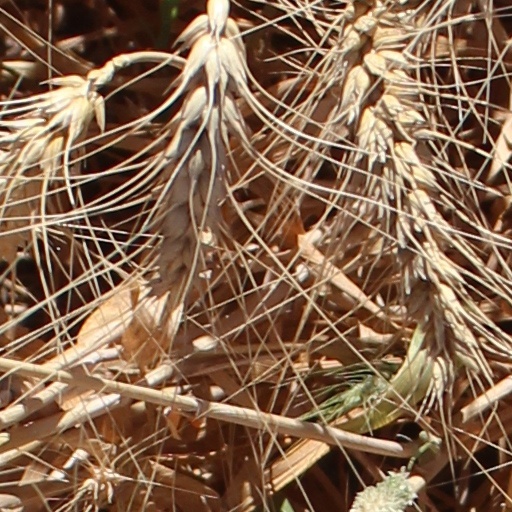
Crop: wheat